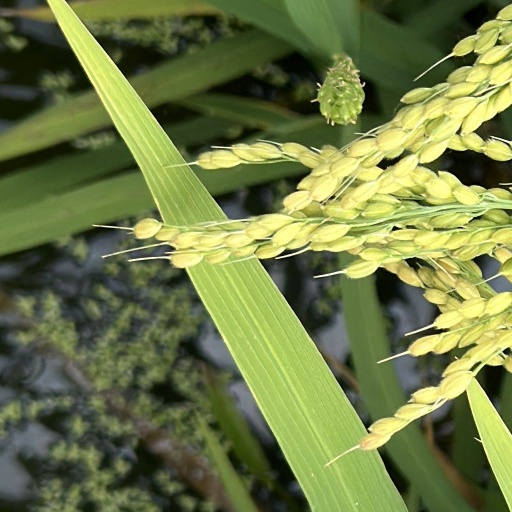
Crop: rice